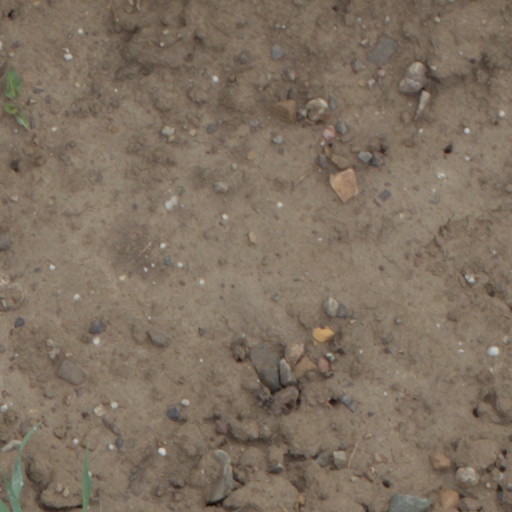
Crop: wheat